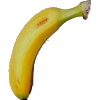
Label: banana_lady_finger